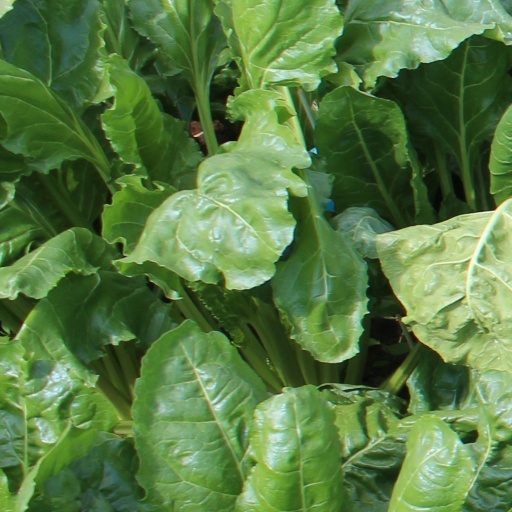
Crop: sugar beet